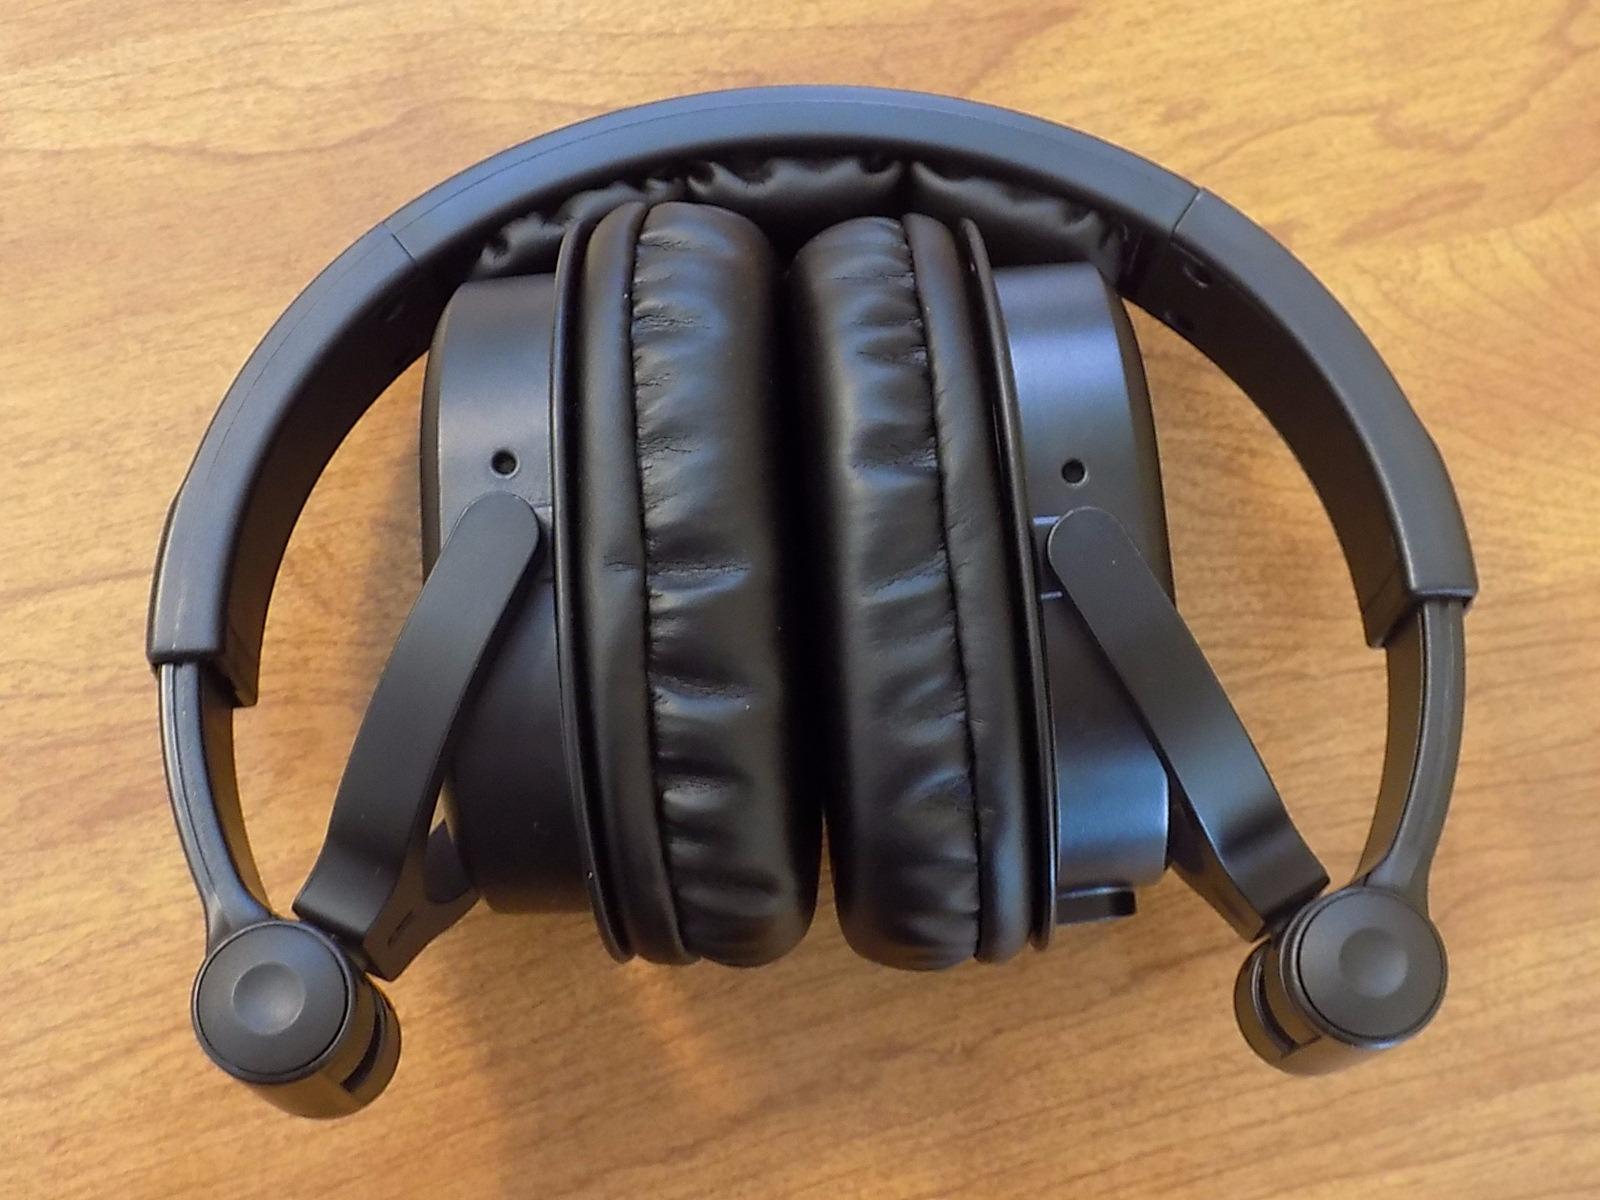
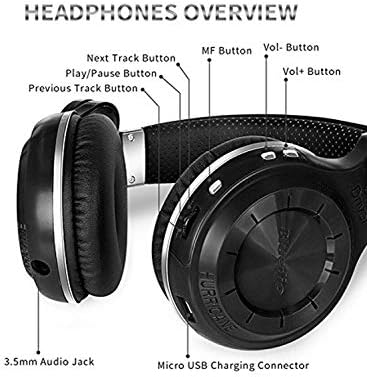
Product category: headphones
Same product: no